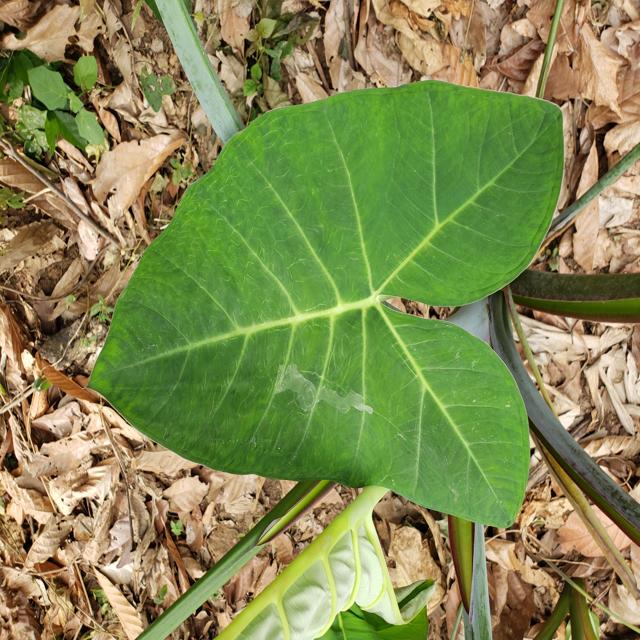
Label: Healthy